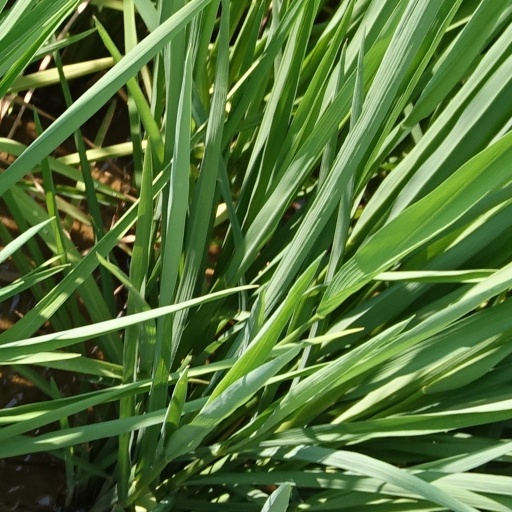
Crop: rice